Question: Please indicate a possible affordance area of the hold_book that can be used for holding
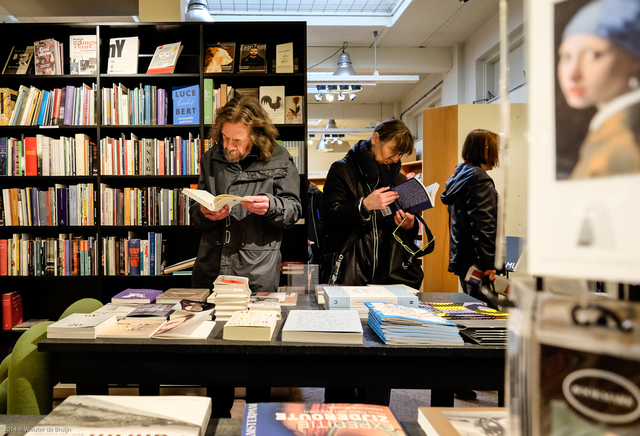
Answer: [183.5, 184, 251.5, 217]